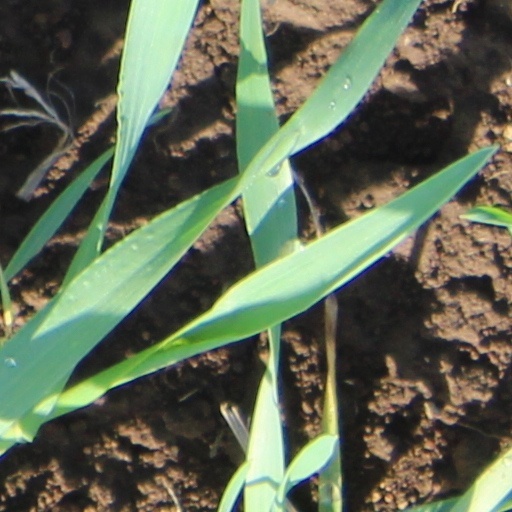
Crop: wheat